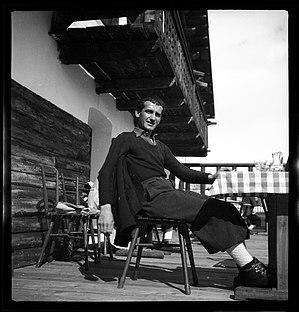
Rudolf Rominger, né le 21 août 1908 à Saint-Moritz et mort le 8 novembre 1979, est un skieur alpin suisse.